St. Clement of Ohrid Macedonian Orthodox Cathedral, Toronto

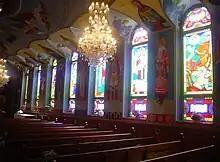
The inside of the church features murals by Georgi Danevski

The inside of the church features murals by Macedonian Canadian artist Georgi Danevski.